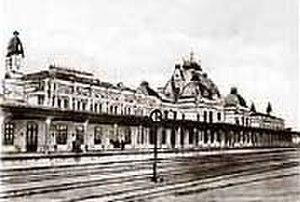
La 45ᵉ division de Landwehr est une unité d'infanterie territoriale de l'armée saxonne, partie de l'armée impériale allemande, créée en 1917 pendant la Première Guerre mondiale. Elle combat sur le front de l'Est et participe à l'occupation de l'Ukraine. Elle est rapatriée et dissoute en 1919.